Jens Birkholm

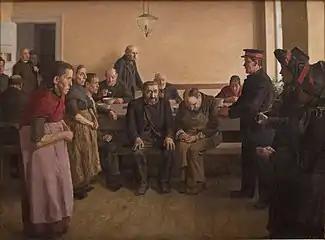
The Salvation Army at the Poorhouse

In 1906 he returned to Berlin, where he revisited the shelters, asylums, and orphanages and created paintings with new characters in his new style. From 1904 to 1912, he held annual exhibitions in Faaborg and made several trips abroad, including Italy (1905) and Tunisia (1911).